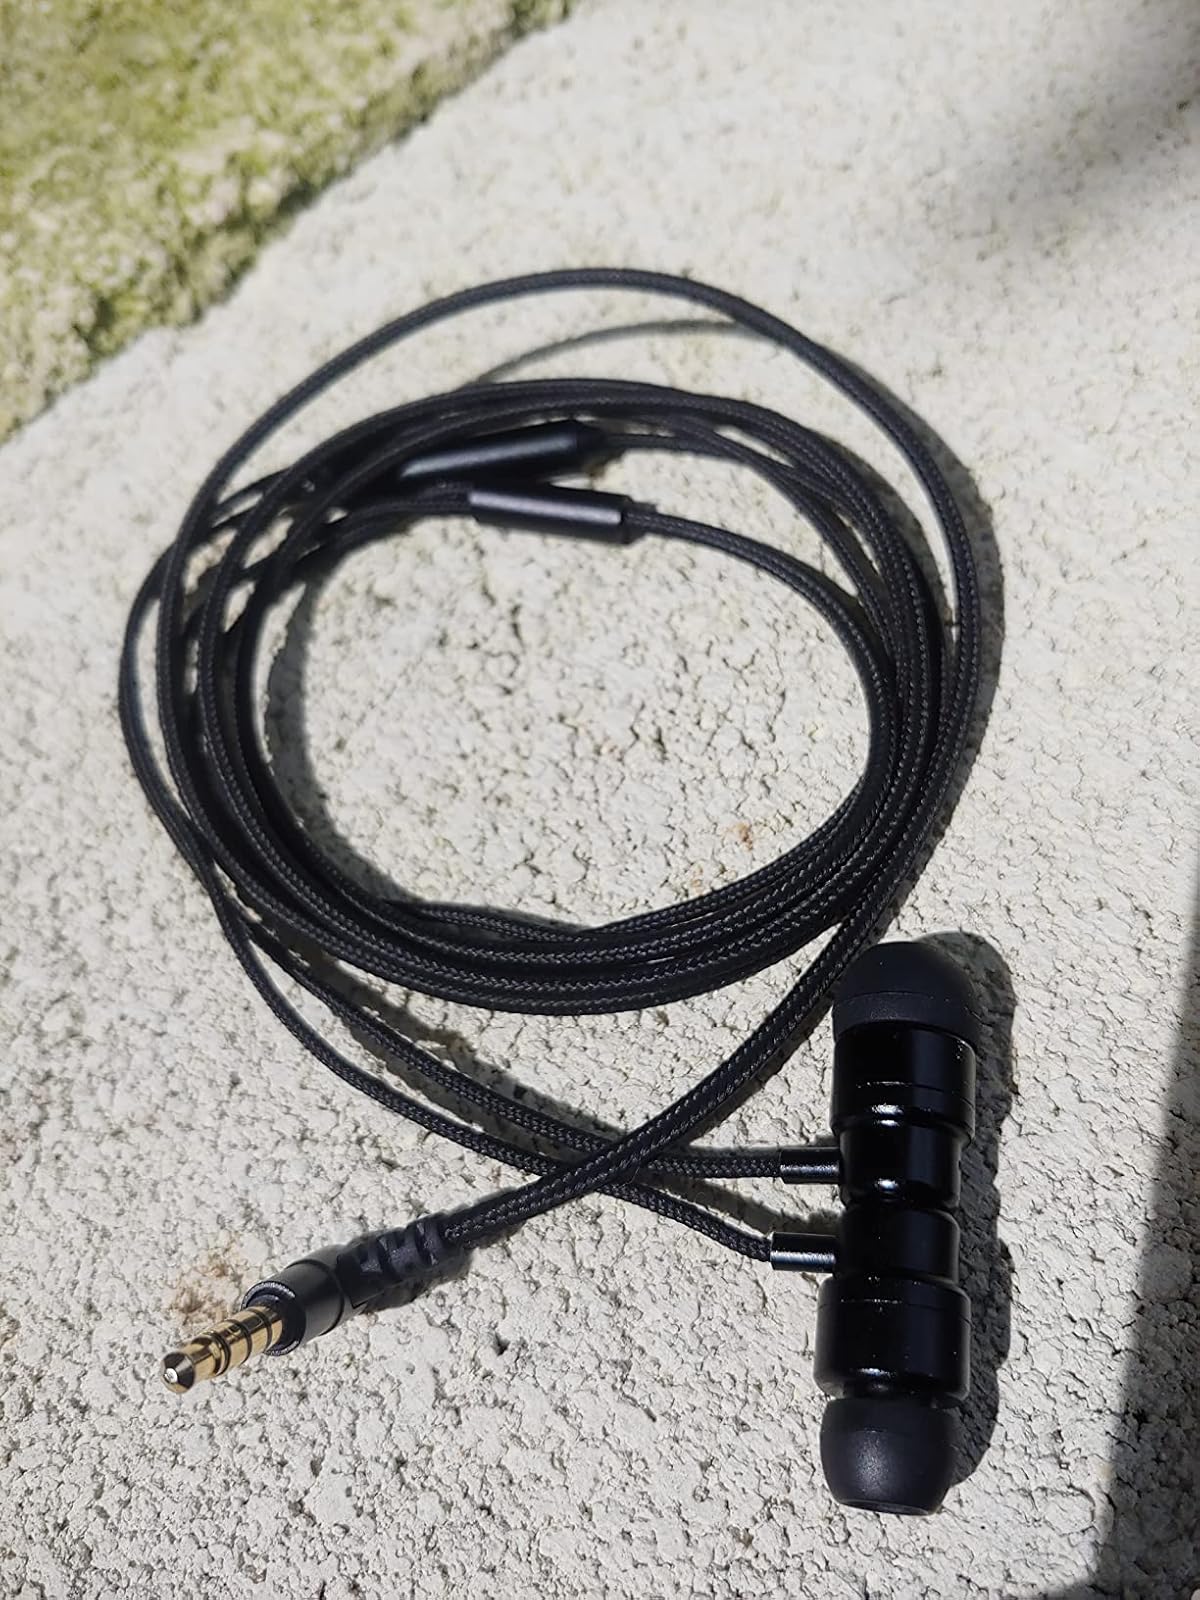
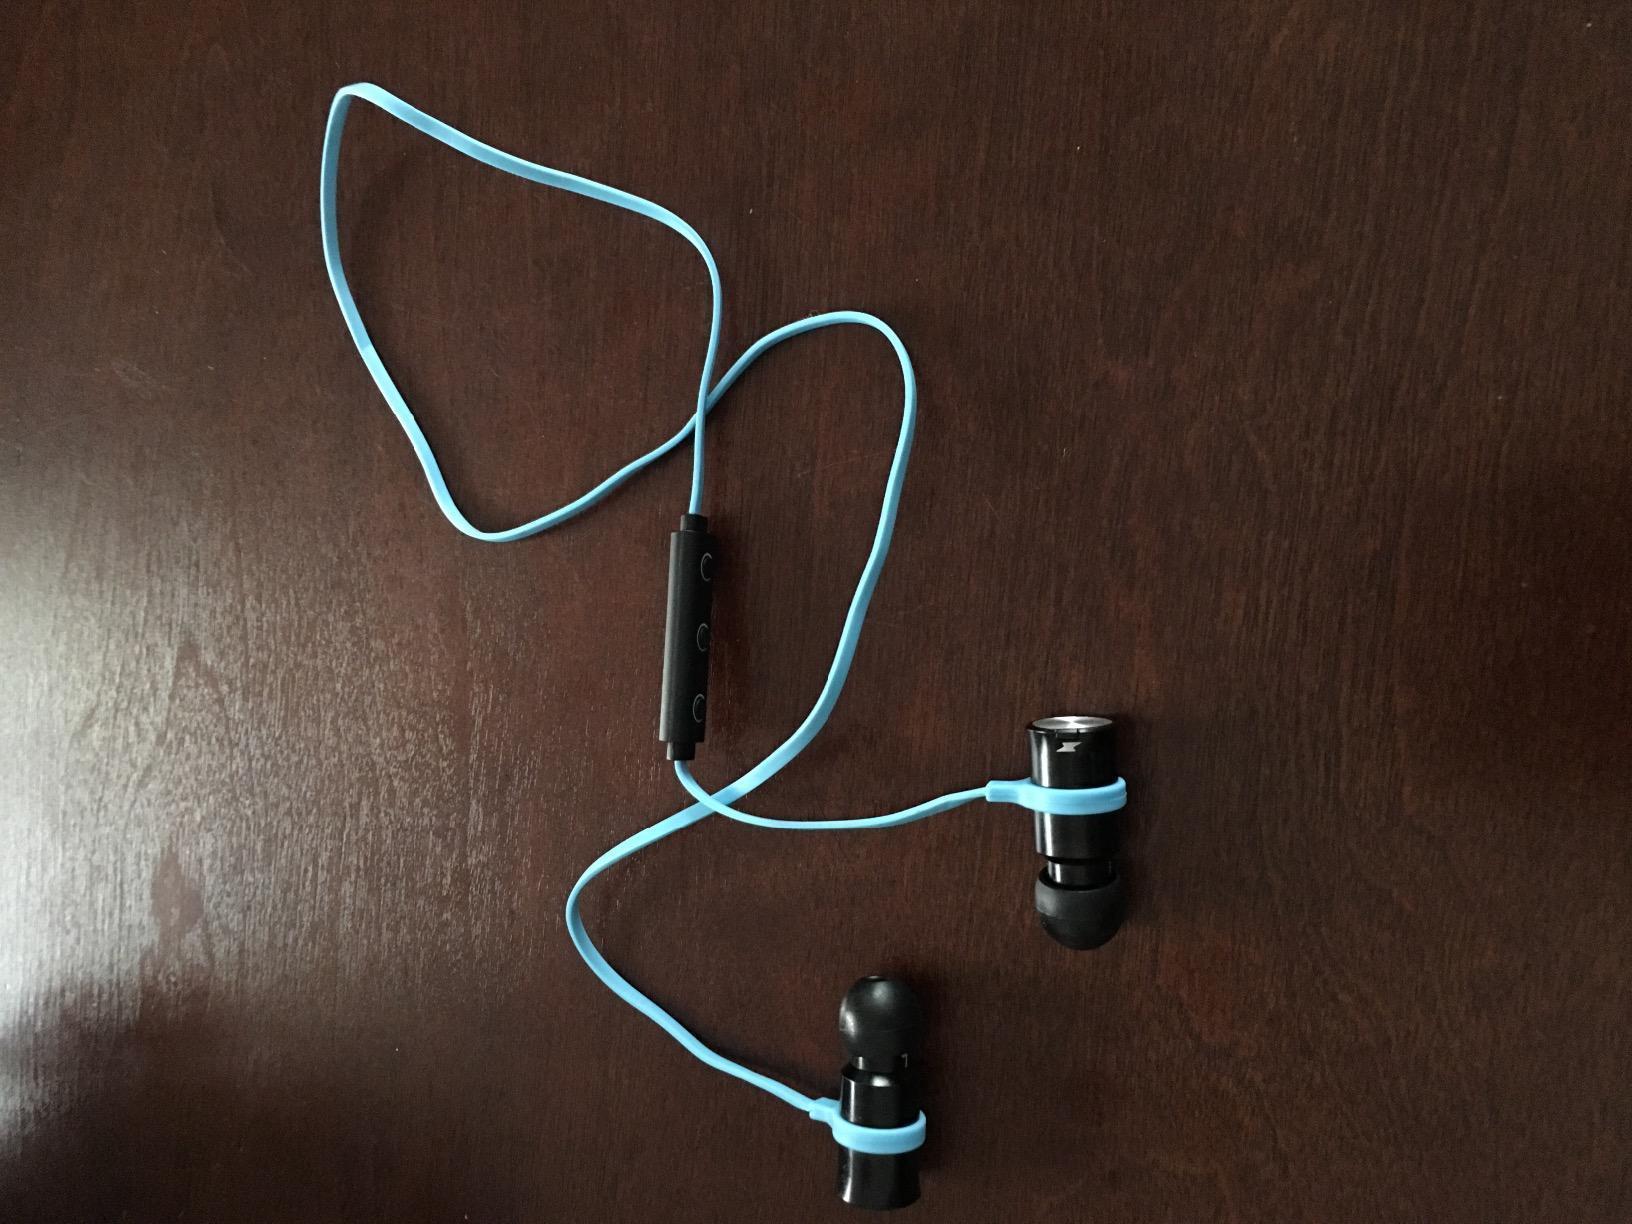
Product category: earbuds
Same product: no